American Car Company

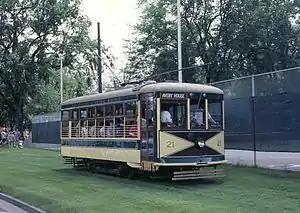
A Birney car made by the American Car Company, built in 1919, shown here in operation in 1987

The American Car Company was a streetcar manufacturing company based in St. Louis, Missouri, United States. It was one of the country's leading streetcar builders during the heyday of streetcar operation. The company was founded in 1891 by William Sutton and Emil Alexander, who had previously founded the Laclede Car Company in 1883 also in St. Louis, and had both got their start working in the streetcar business at St. Louis' horsecar manufacturer, the Brownell Car Company.